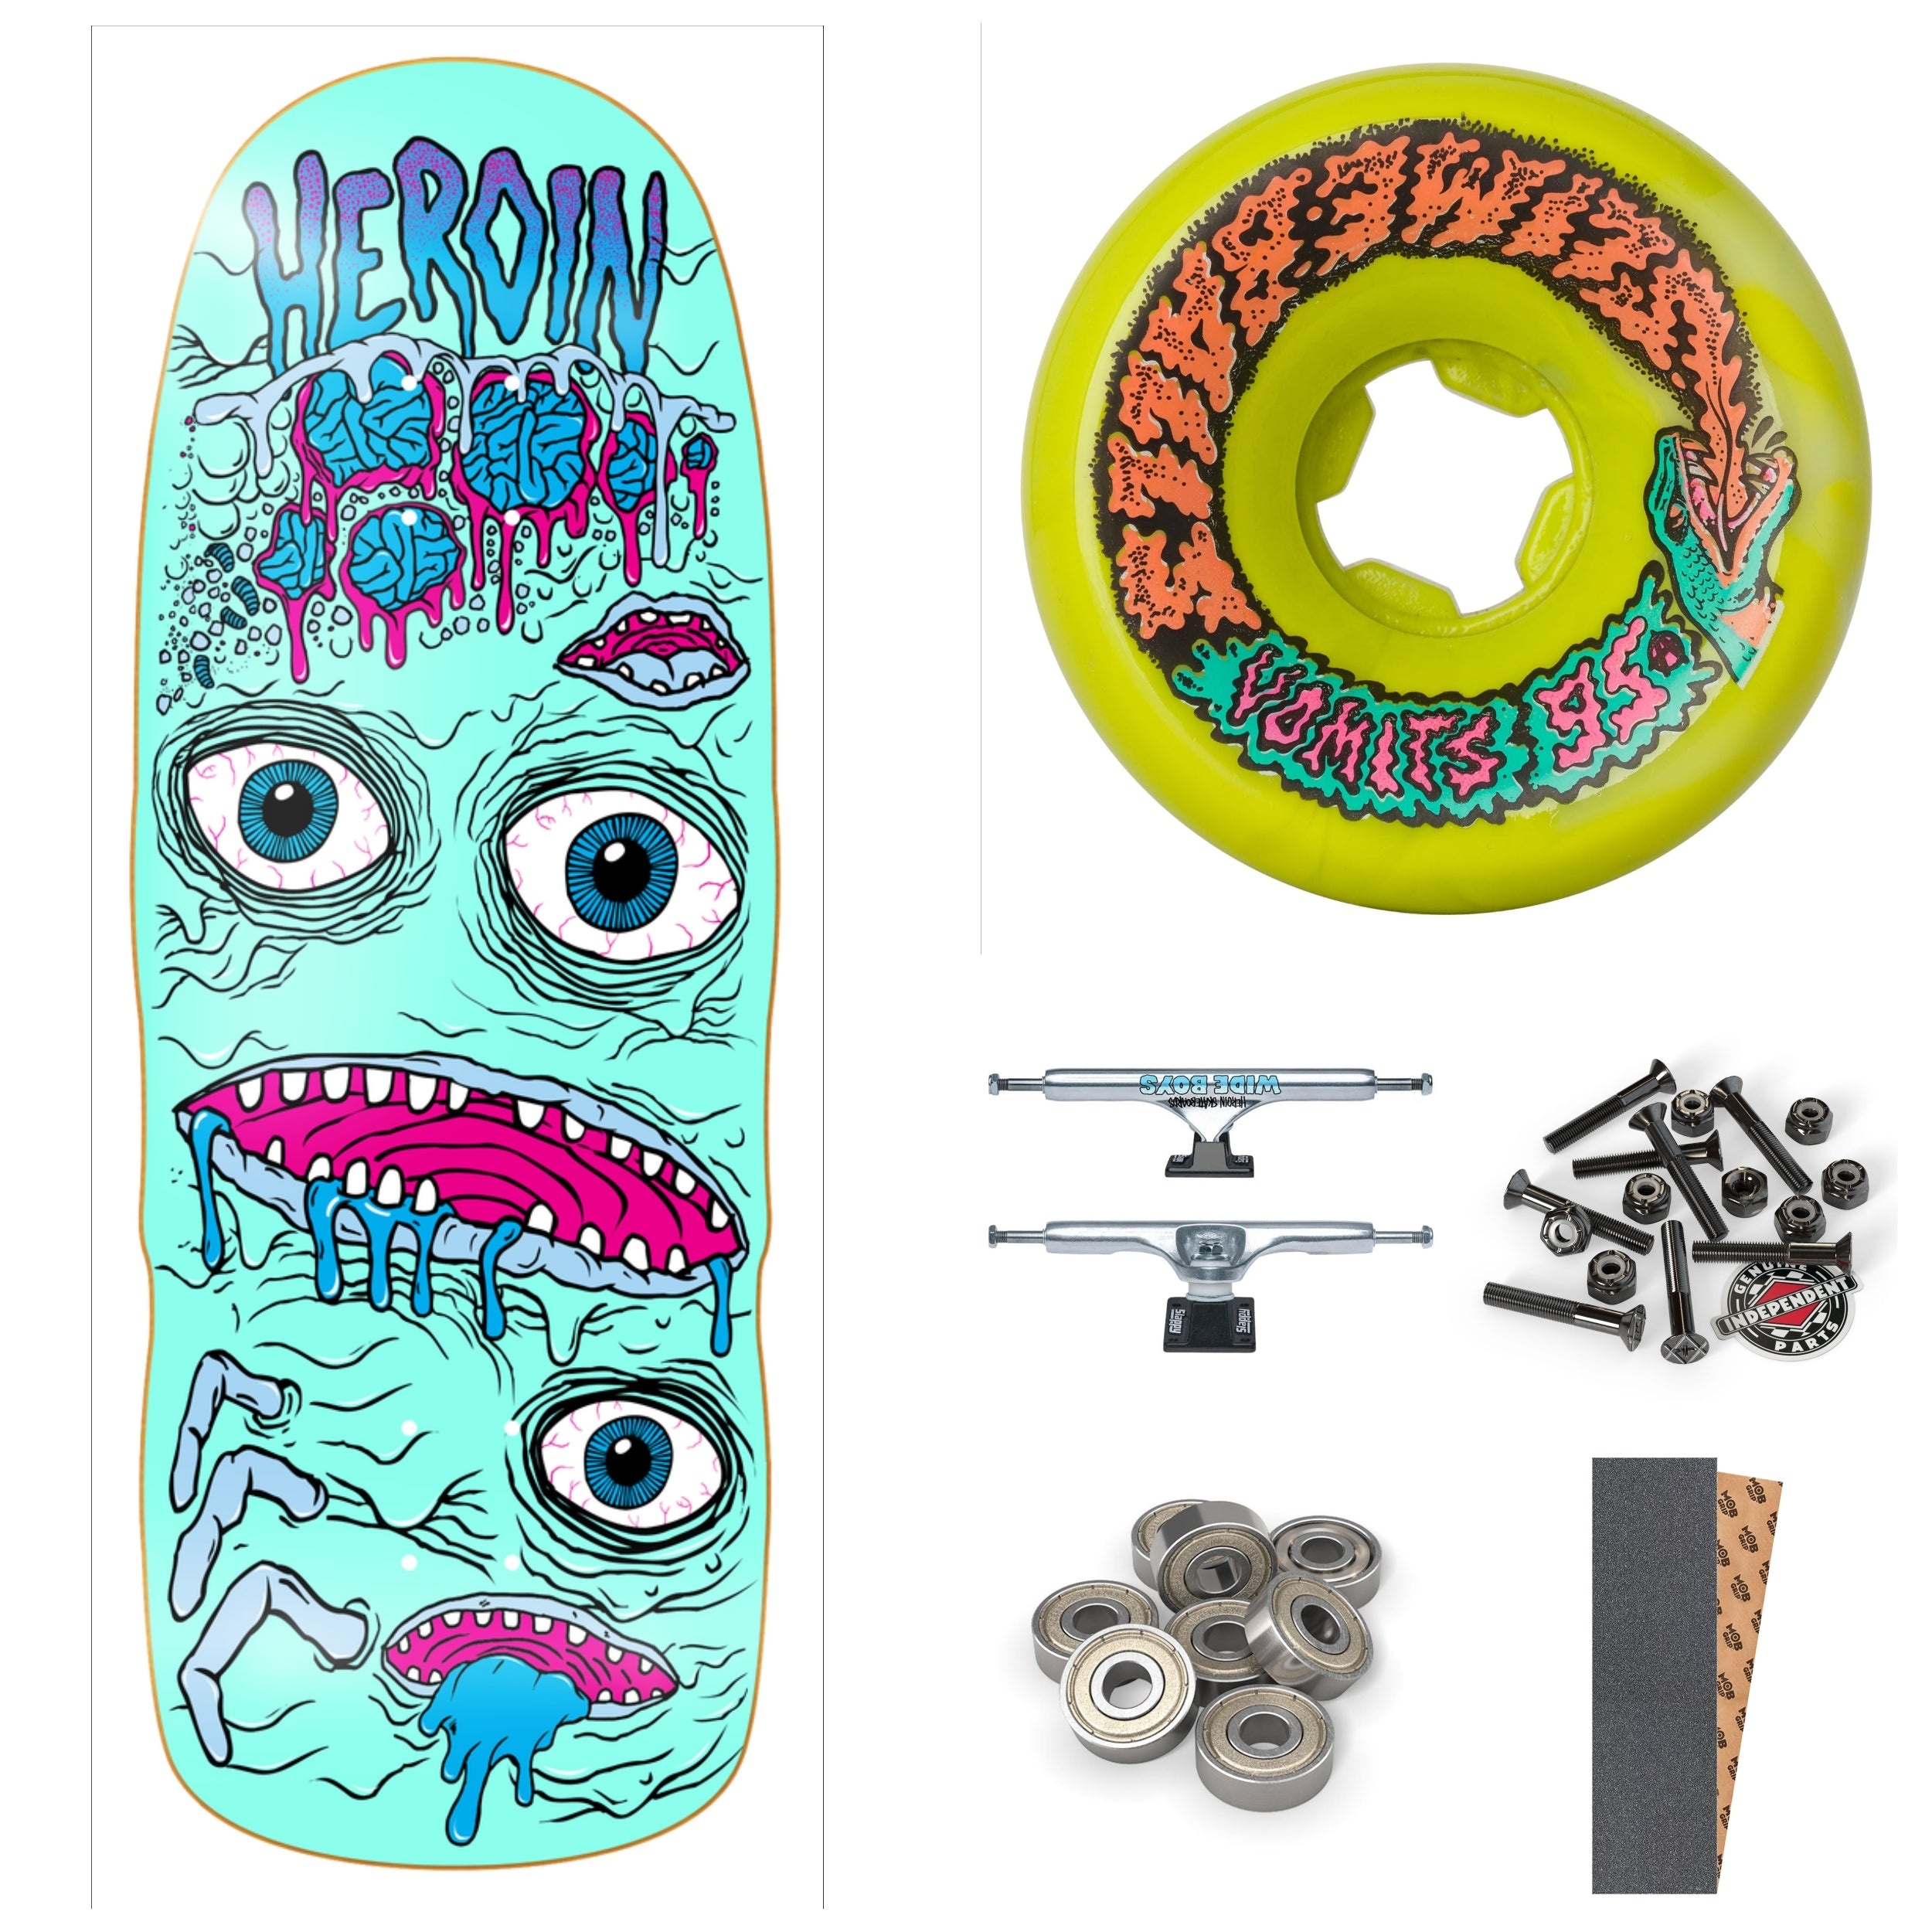
Heroin Mutator Mini 10.5" Complete Skateboard
Heroin Mutator Mini 10.5" Complete Skateboard *This board ships unassembled. Need help with assembly, or want to upgrade your parts? Just message us — we’ll be happy to help (upgrade and assembly costs may apply). What you get! Heroin "Mutator Mini" 10.5 Wide Skateboard deck Slappy ST1 Inverted Curb Killer 10" Trucks Slime Balls Snake Vomits Green White Swirl 60mm 95a Wheels Independent GP-S Bearings (loose from bulk package) Independent 1.25" Hardware (loose from bulk package) 1/4" Black Riser Pad Mob Black 11" Grip Tape (Shipped out rolled) About the deck: MUTATOR MINI 10.5” x 29.5” *Custom Shape VIEW MORE FROM HEROIN SKATEBOARDS ►
Brand: The Dark Slide
Category: Sporting Goods > Outdoor Recreation > Skateboarding > Complete Skateboards > Mini-Cruisers